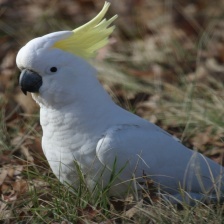
Species: COCKATOO
Scientific name: CACATUIDAE
ImageNet parent category: sulphur-crested_cockatoo